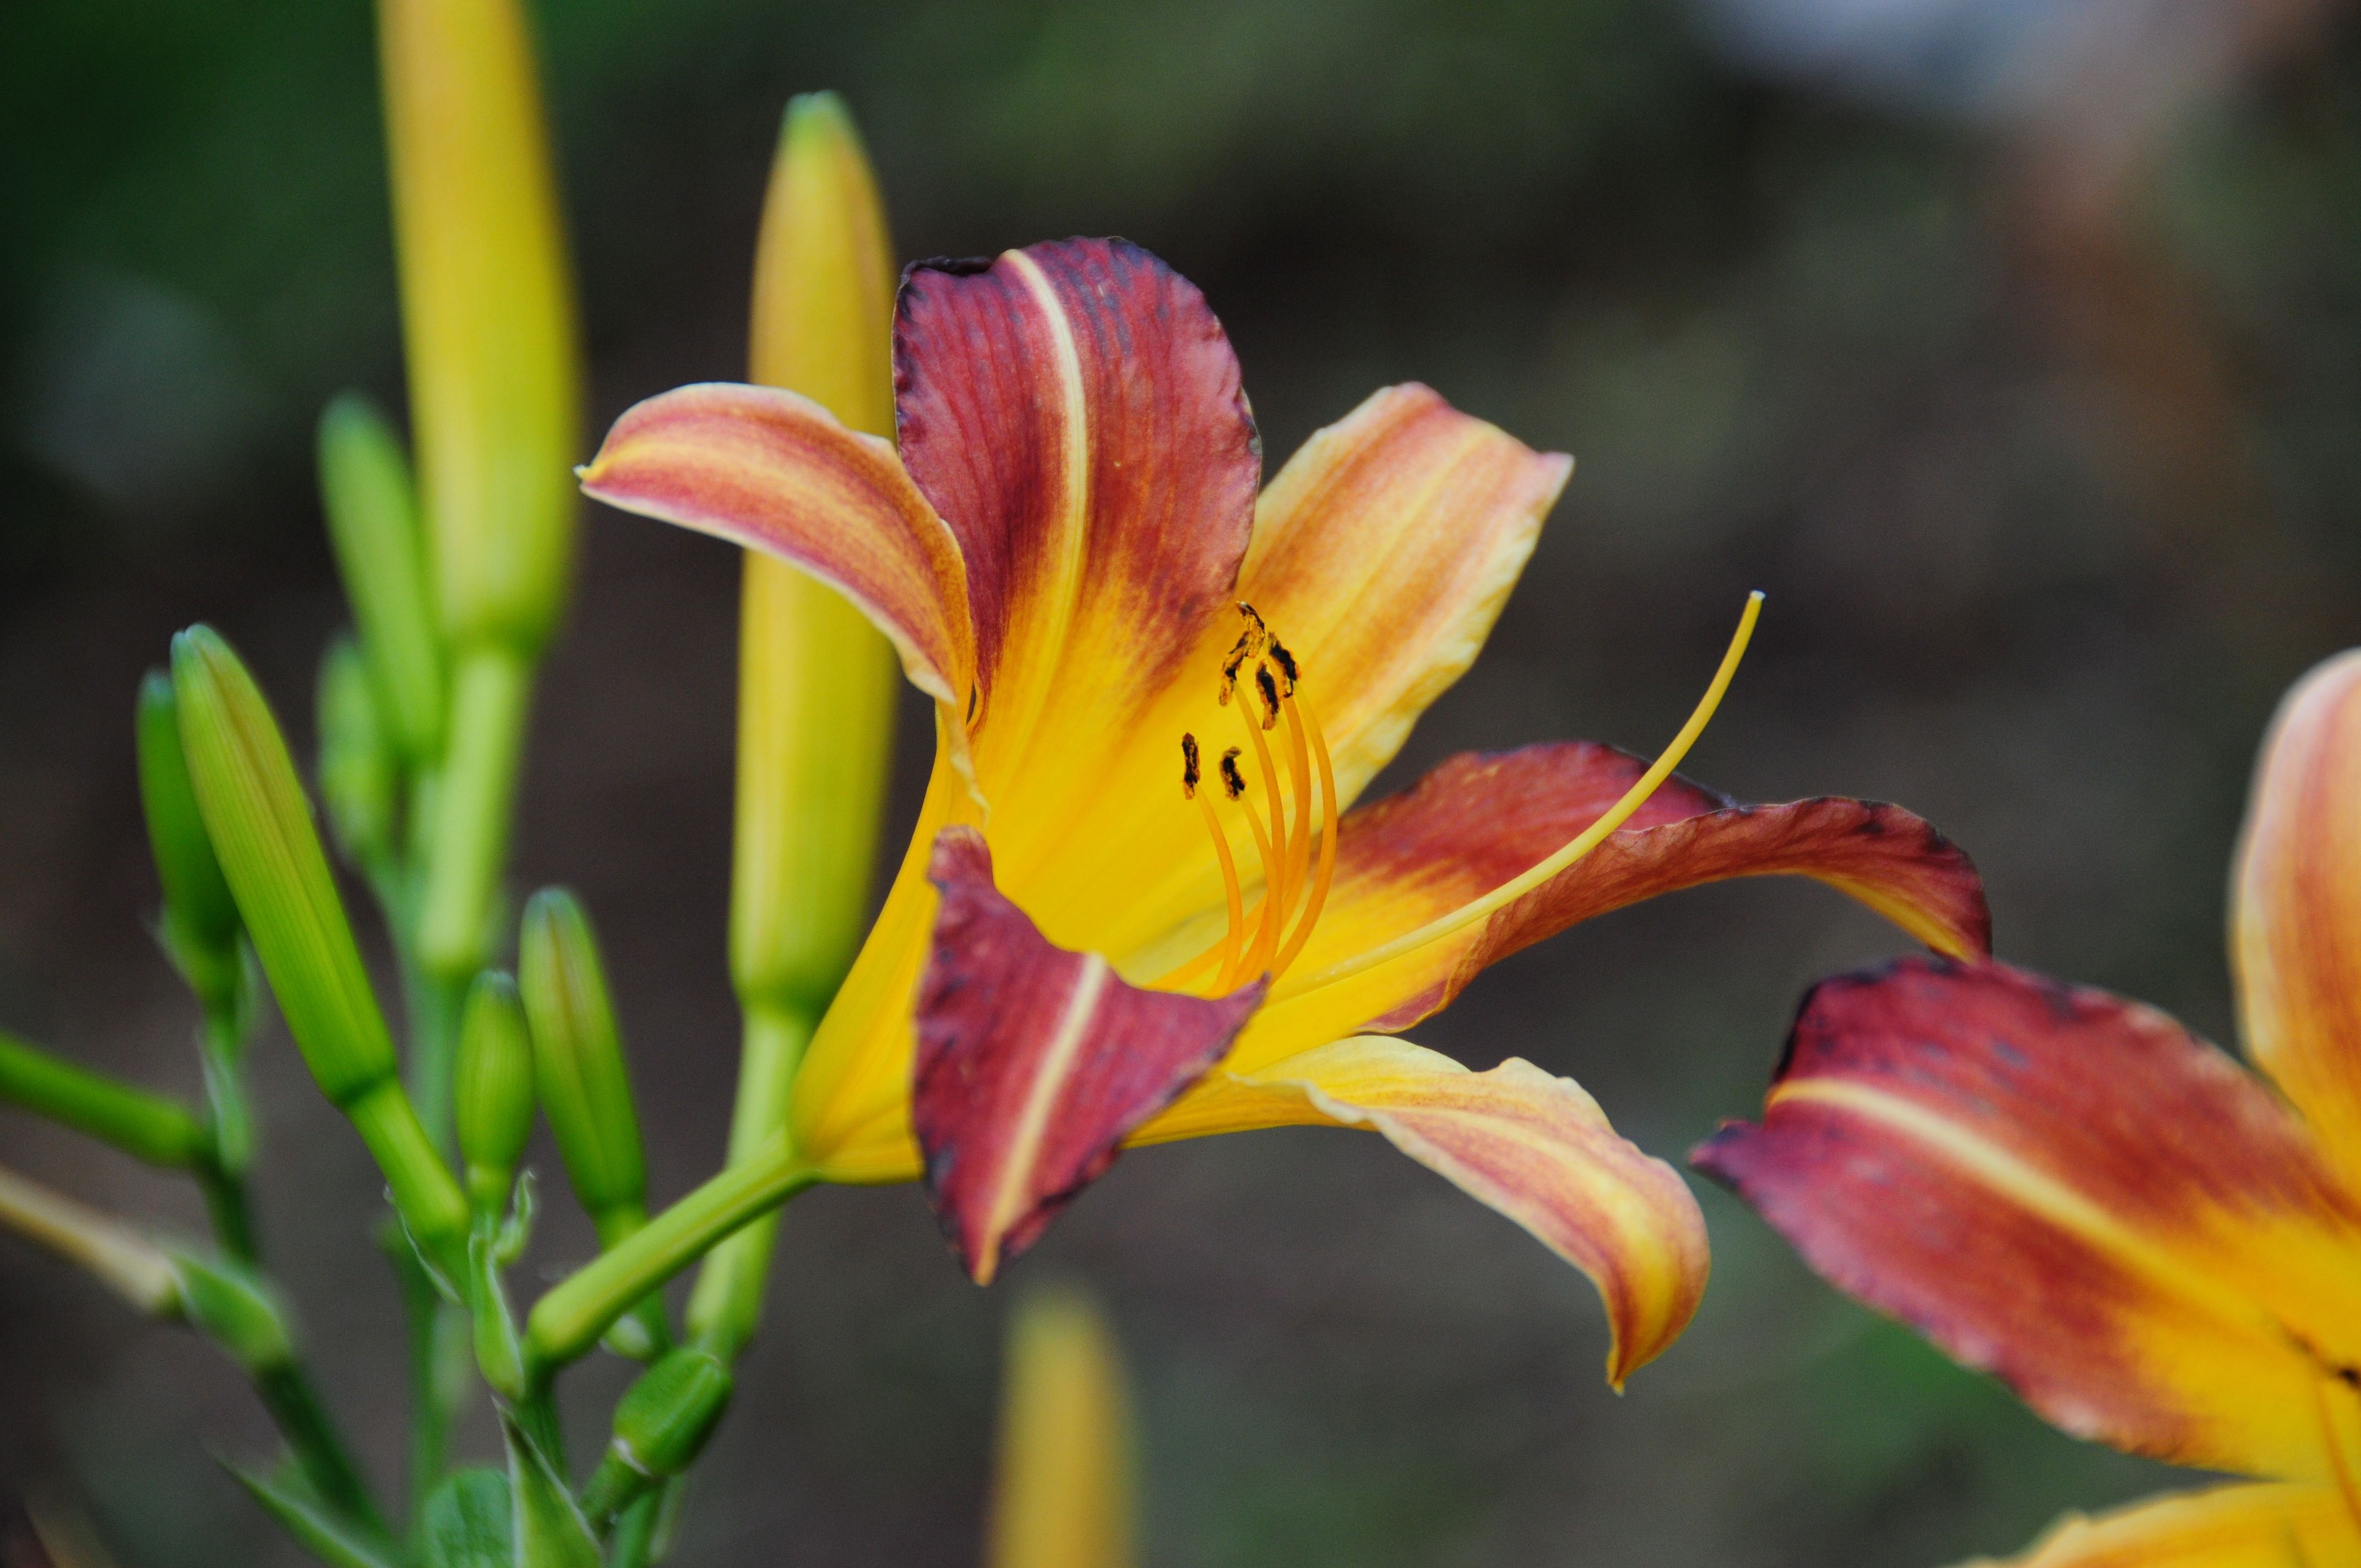
blossom, plant, leaf, flower, petal, botany, yellow, flora, wildflower, flowers, close up, gardening, lilies, lily, daylily, macro photography, flowering plant, plant stem, land plant, canna family